Bergakungen

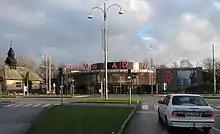
Bergakungen

SF Filmstaden Bergakungen is a cineplex located in Gothenburg, Sweden. Bergakungen has 14 cinemas with a total capacity of 2,260 visitors. The cinema has two of Sweden's largest projection screens, measuring each.